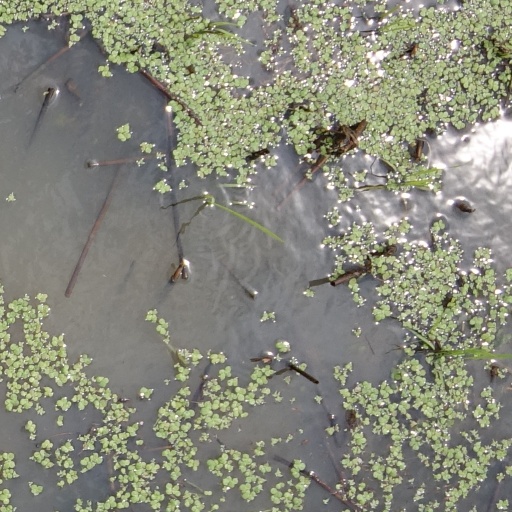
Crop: rice